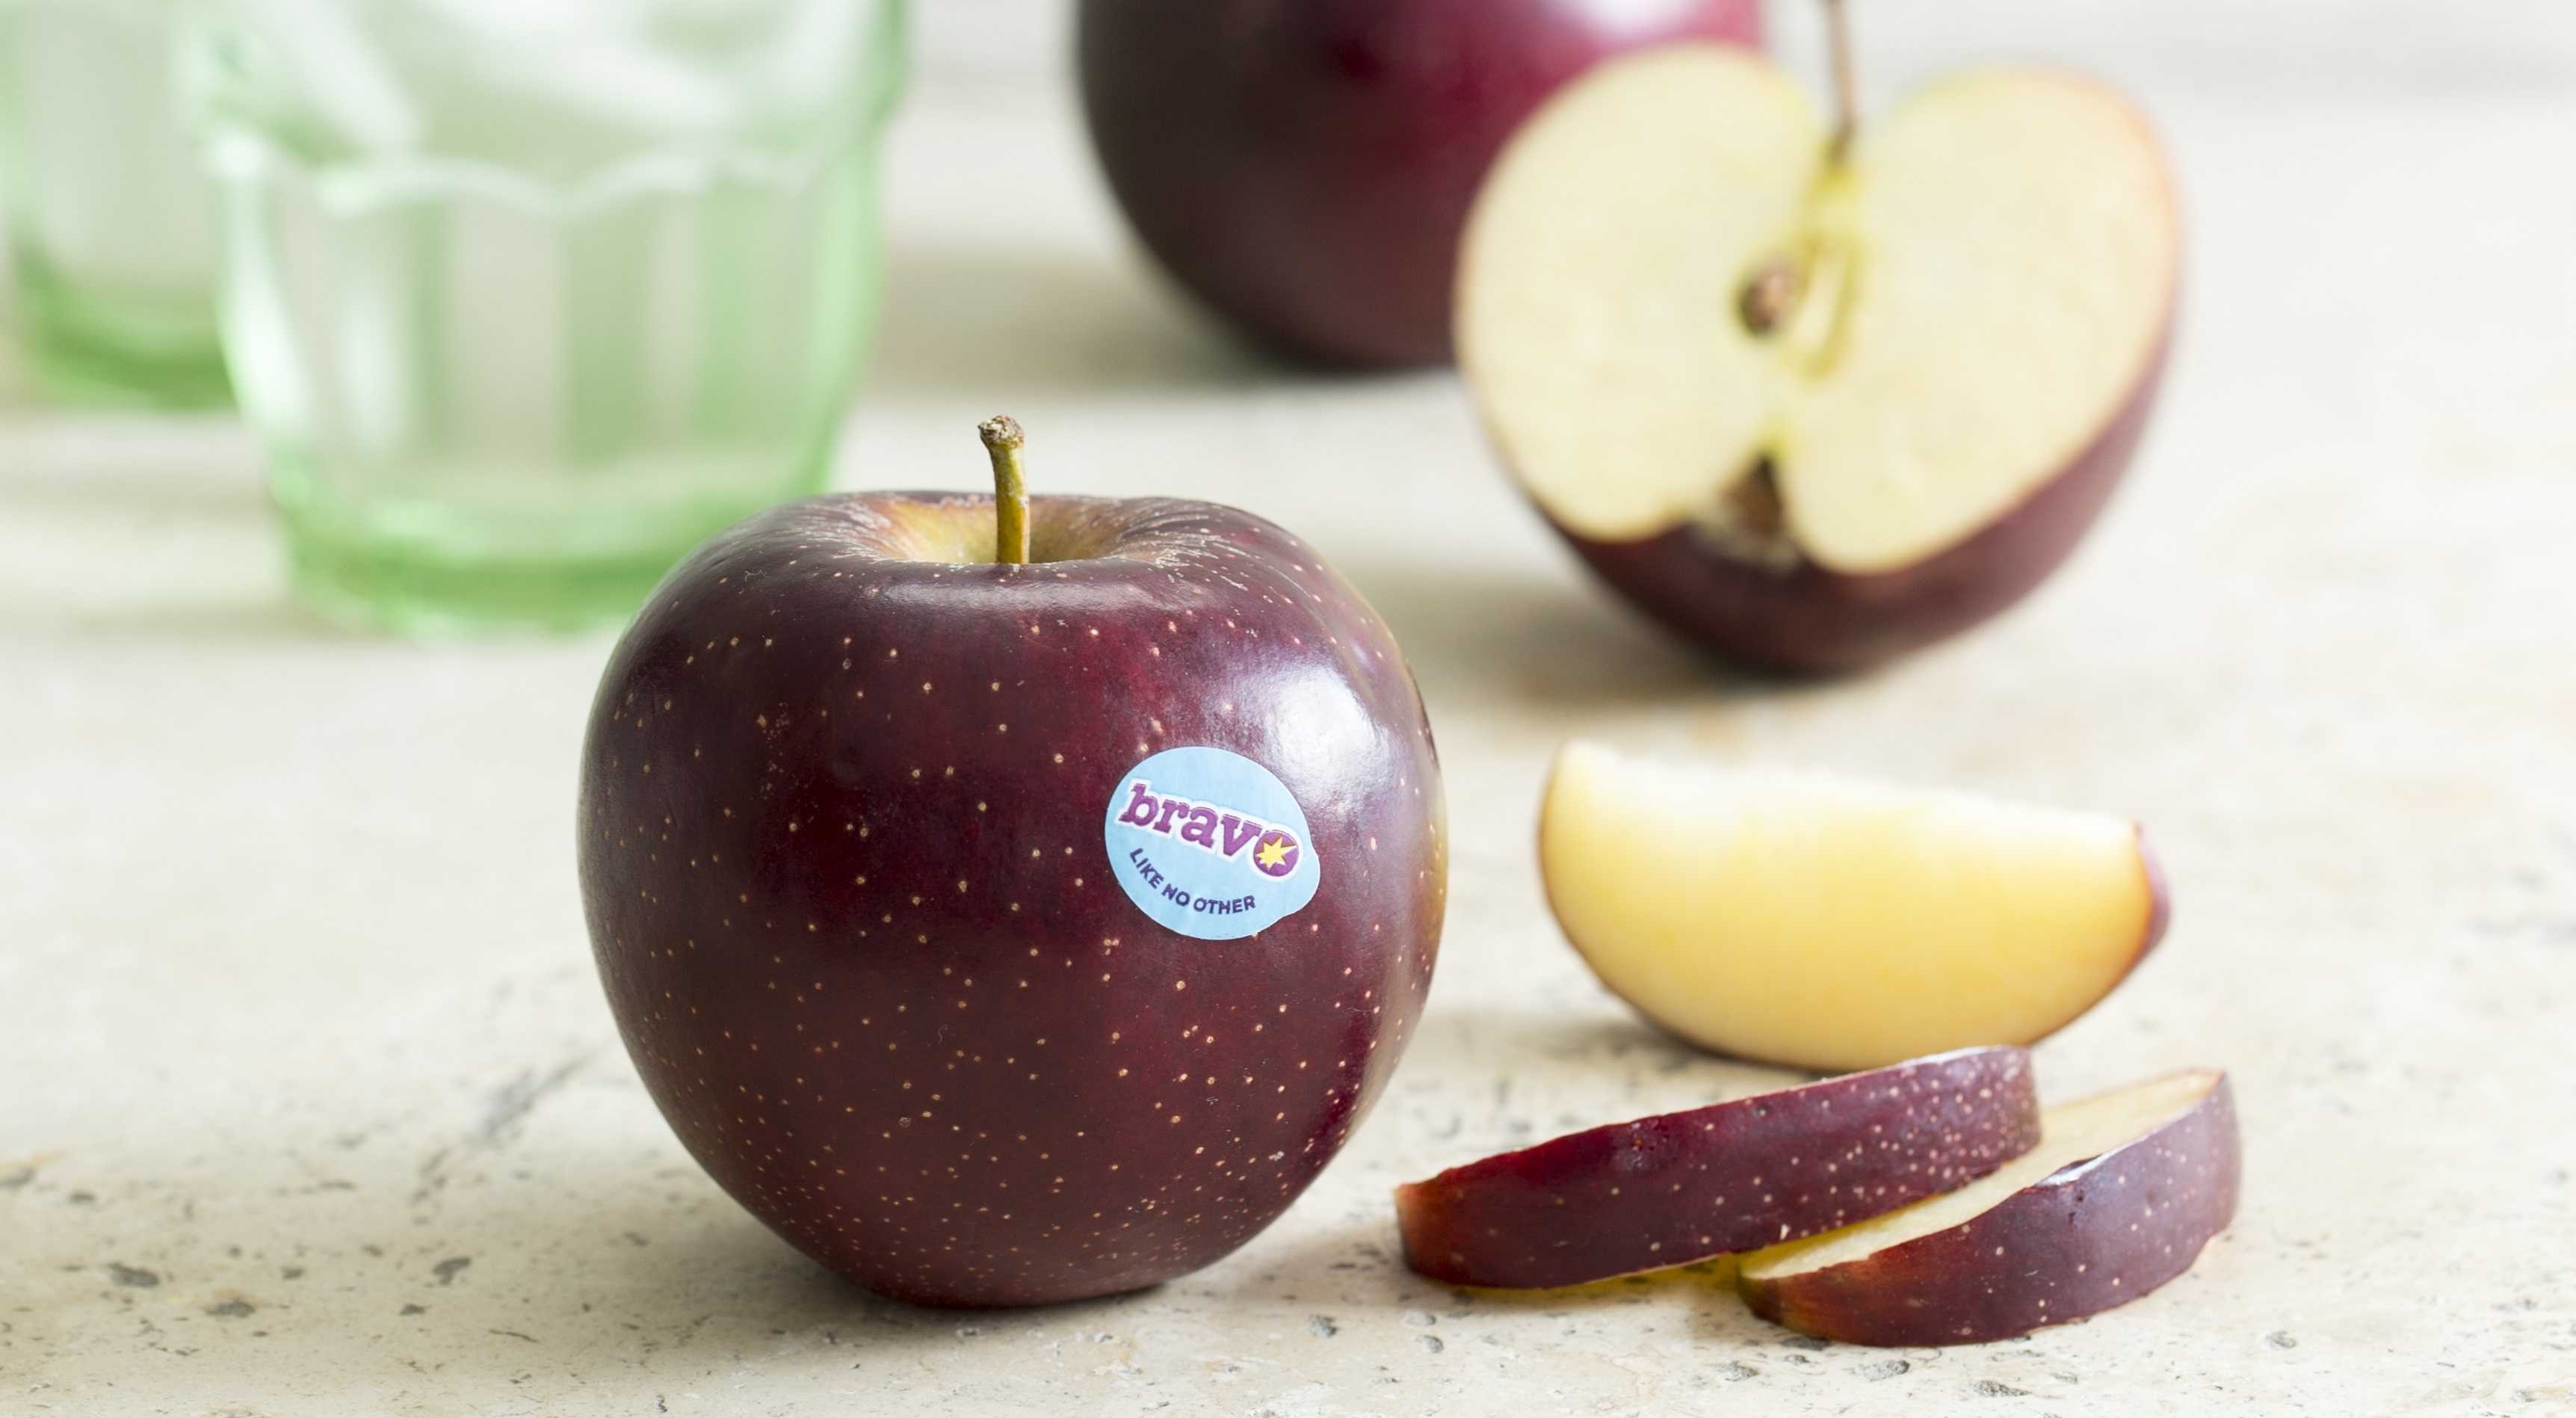
Label: Apple